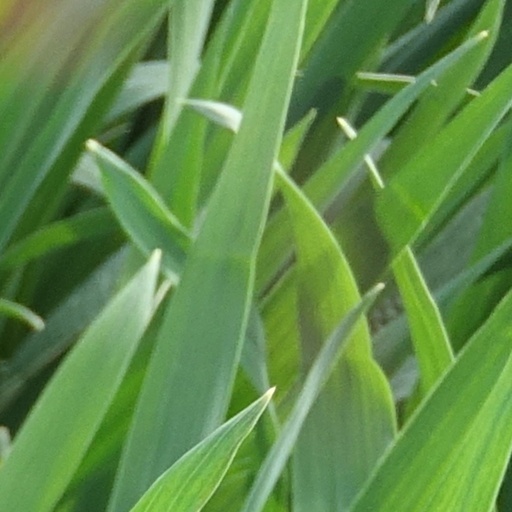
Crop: wheat